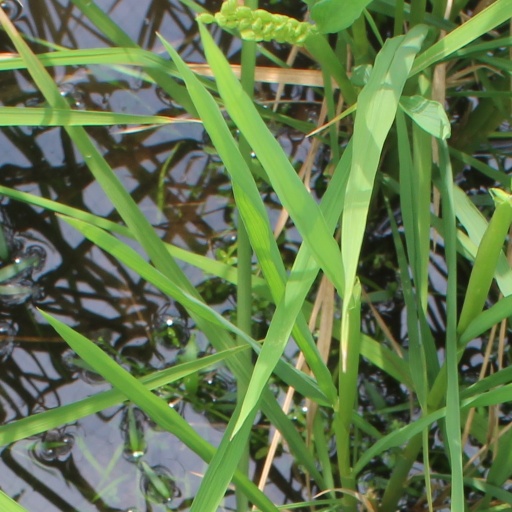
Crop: rice